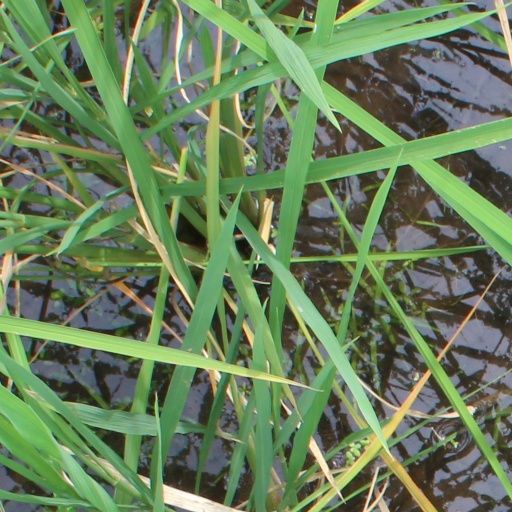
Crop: rice